Whale

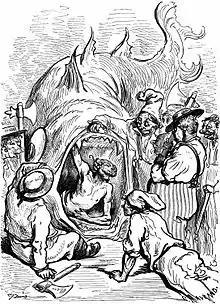
Illustration by Gustave Doré of Baron Munchausen's tale of being swallowed by a whale. While the Biblical Book of Jonah refers to the Prophet Jonah being swallowed by "a big fish", in later derivations that "fish" was identified as a whale.

An estimated 13 million people went whale watching globally in 2008, in all oceans except the Arctic. Rules and codes of conduct have been created to minimize harassment of the whales. Iceland, Japan and Norway have both whaling and whale watching industries. Whale watching lobbyists are concerned that the most inquisitive whales, which approach boats closely and provide much of the entertainment on whale-watching trips, will be the first to be taken if whaling is resumed in the same areas. Whale watching generated US$2.1 billion (£1.4 billion) per annum in tourism revenue worldwide, employing around 13,000 workers. In contrast, the whaling industry, with the moratorium in place, generates US$31 million (£20 million) per year. The size and rapid growth of the industry has led to complex and continuing debates with the whaling industry about the best use of whales as a natural resource.